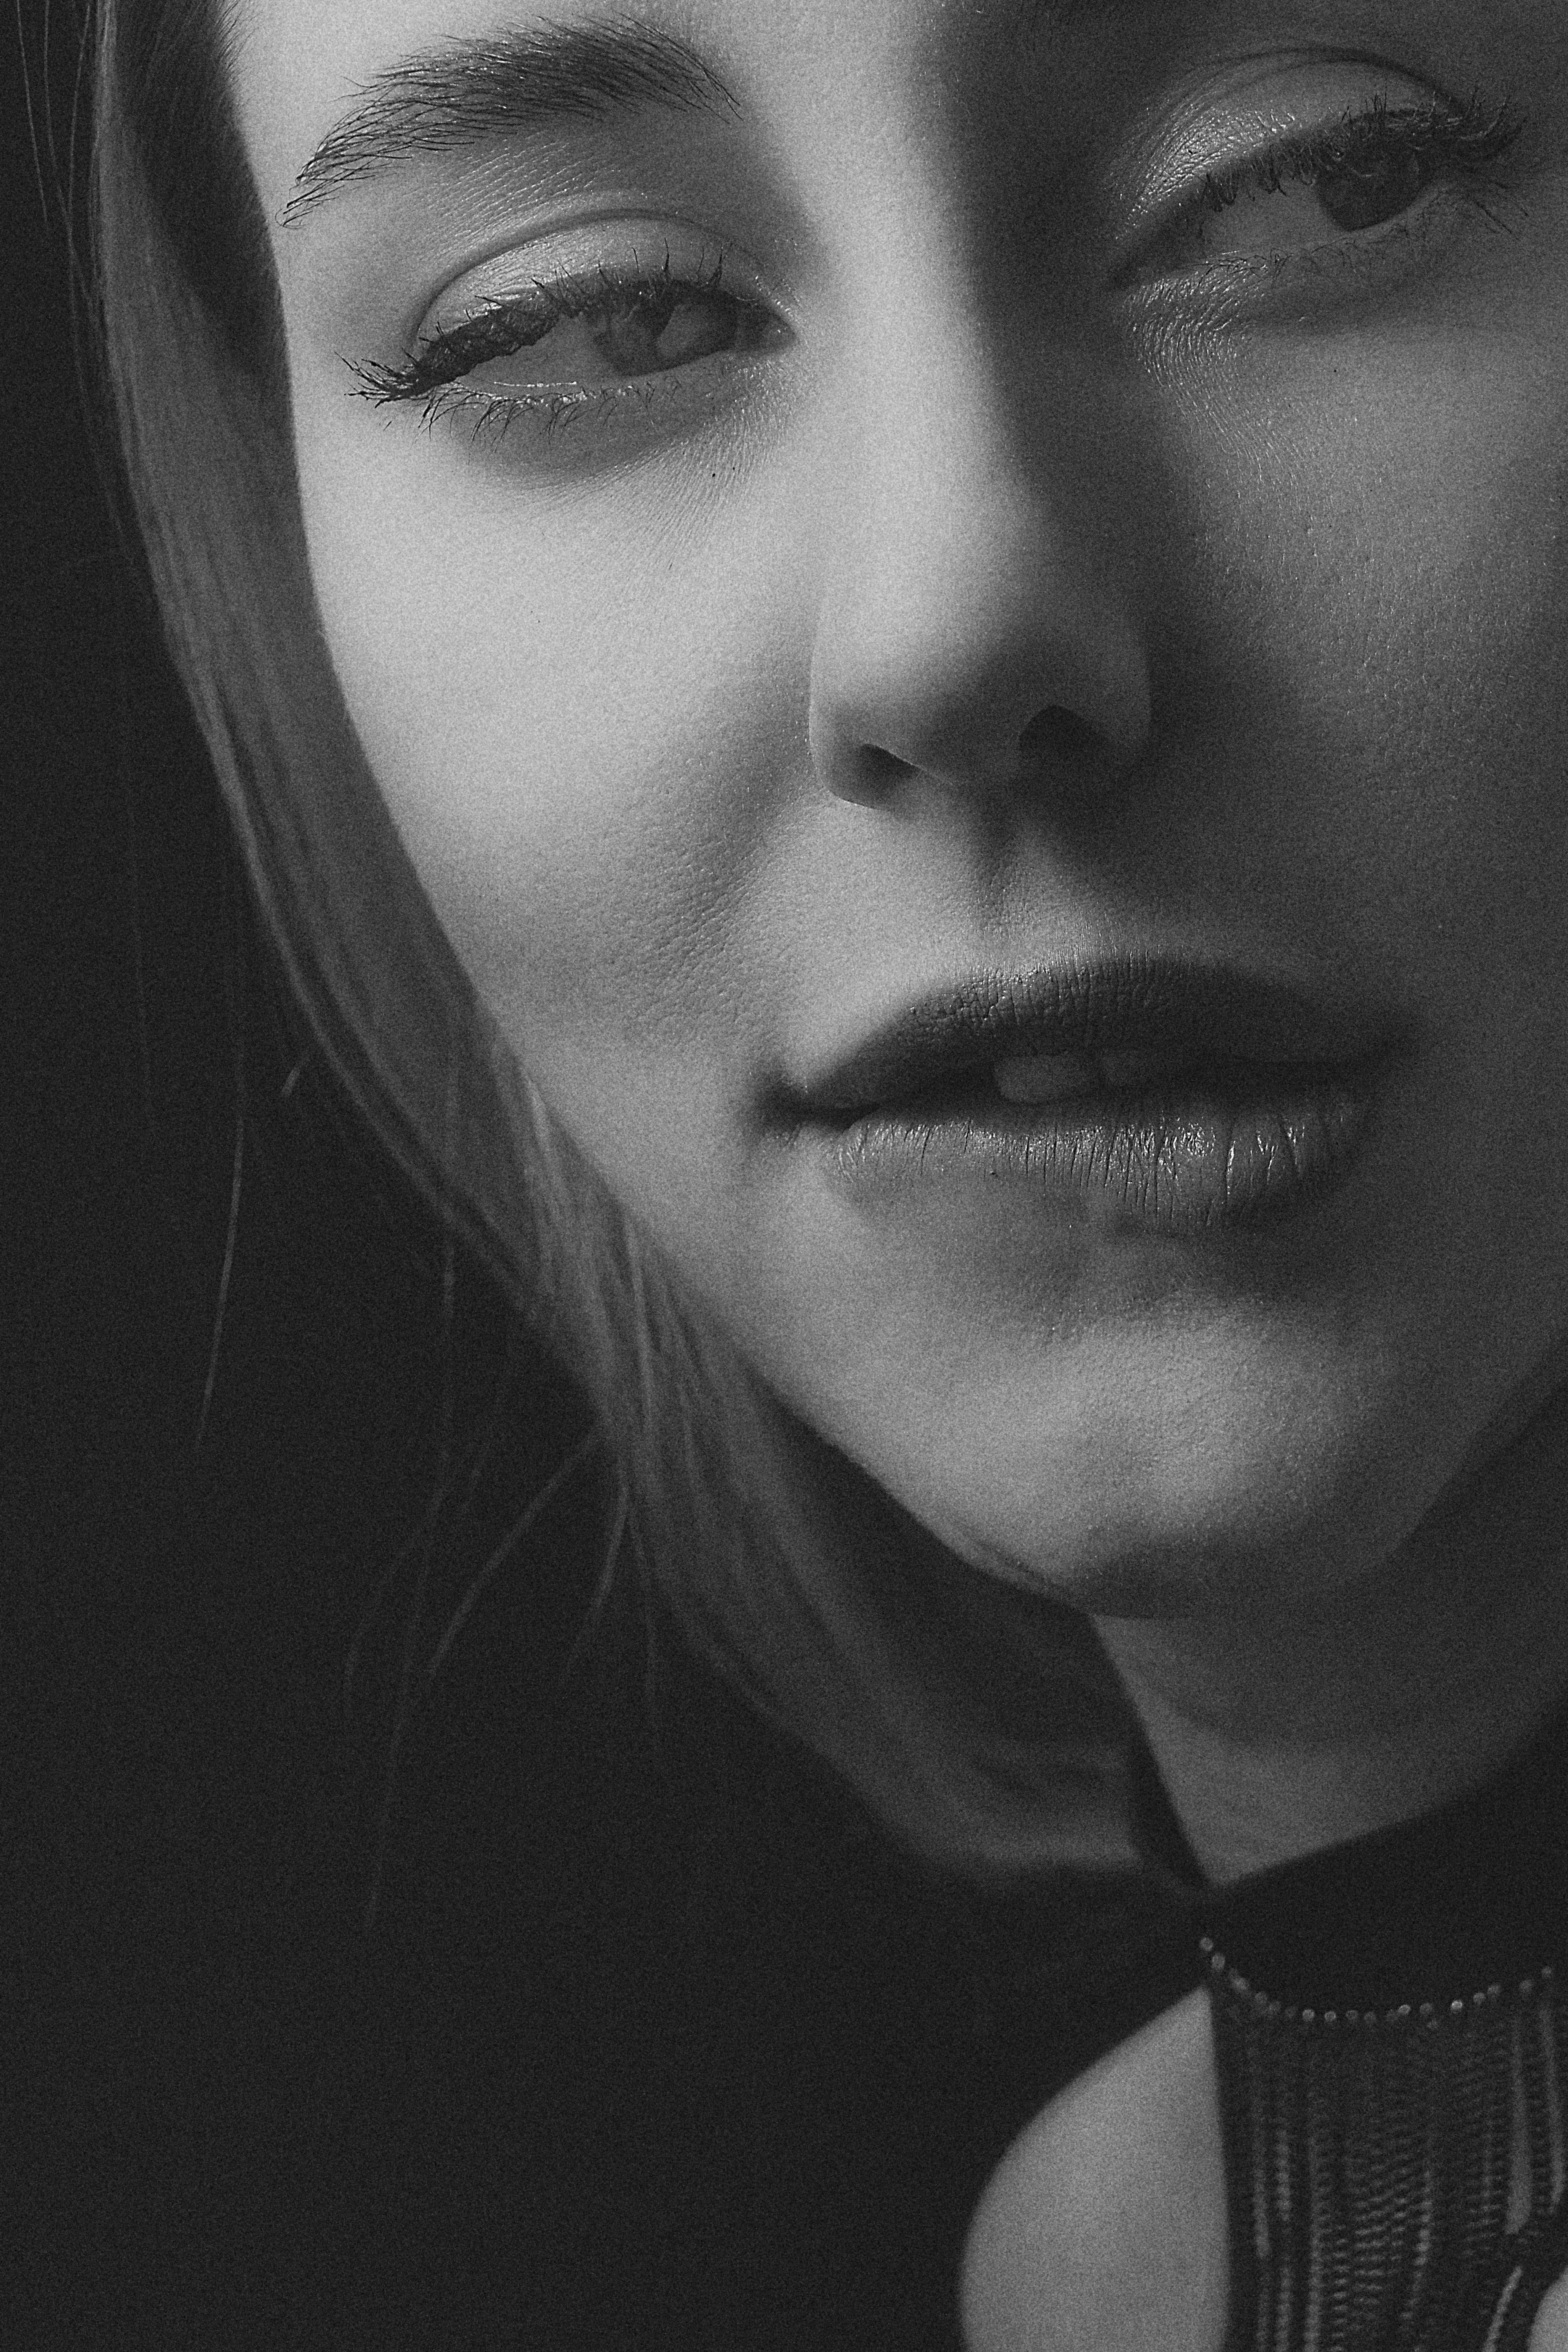
girl, portrait, retro, face, beautiful, look, studio, monochrome, donate, nose, cheek, skin, head, lip, chin, eyebrow, eye, mouth, facial expression, eyelash, white, organ, black, flash photography, jaw, neck, ear, iris, black and white, gesture, grey, style, black hair, Tints and shades, No expression, layered hair, lipstick, monochrome photography, selfie, close up, darkness, tie, eyewear, chest, portrait photography, eye liner, jewellery, shadow, flesh, photo shoot